Romanian Armed Forces

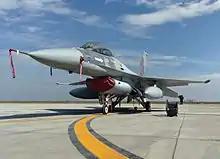
F-16 multi-role fighter at Fetești Air Base in October 2016.

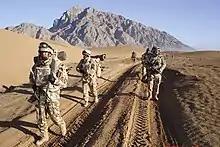
Romanian soldiers on patrol in Afghanistan

The Land Forces have overhauled their equipment in recent years, and are today a modern army with multiple NATO capabilities. The Land Forces are at present planning on replacing the TAB APC vehicles with new armored personnel carriers produced in conjunction with the Germany company Rheinmetall. The Air Force currently operates F-16 A/B Block 15 MLU fighters. The Air Force has also received 7 new C-27J Spartan tactical airlift aircraft, in order to replace the bulk of the old transport force. Two modernized ex-Royal Navy Type 22 frigates were acquired by the Naval Forces in 2004 and a further four modern missile corvettes will be commissioned in the next few years. Three domestically produced IAR 330 Puma NAVAL helicopters were also ordered by the Naval Forces, and were commissioned in late 2008. In 2021, Romania had in total 943 tanks, 1500+ armored vehicles, 808 towed artillery and 240 rocket projectors.